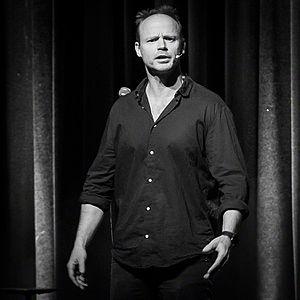
Harald Eia, né le 9 février 1966, est un acteur et scénariste norvégien.